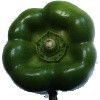
Label: Pepper Green 1